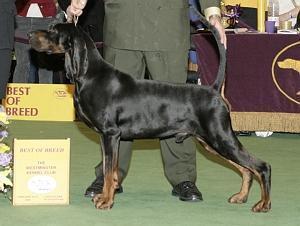
black-and-tan_coonhound